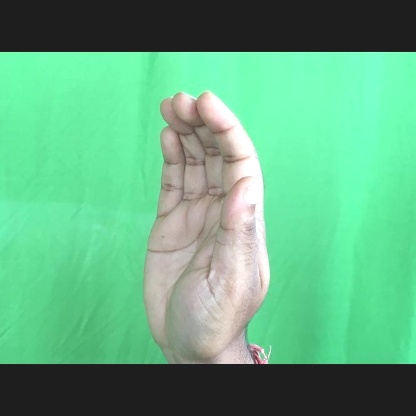
Mudra: Sarpasirsha